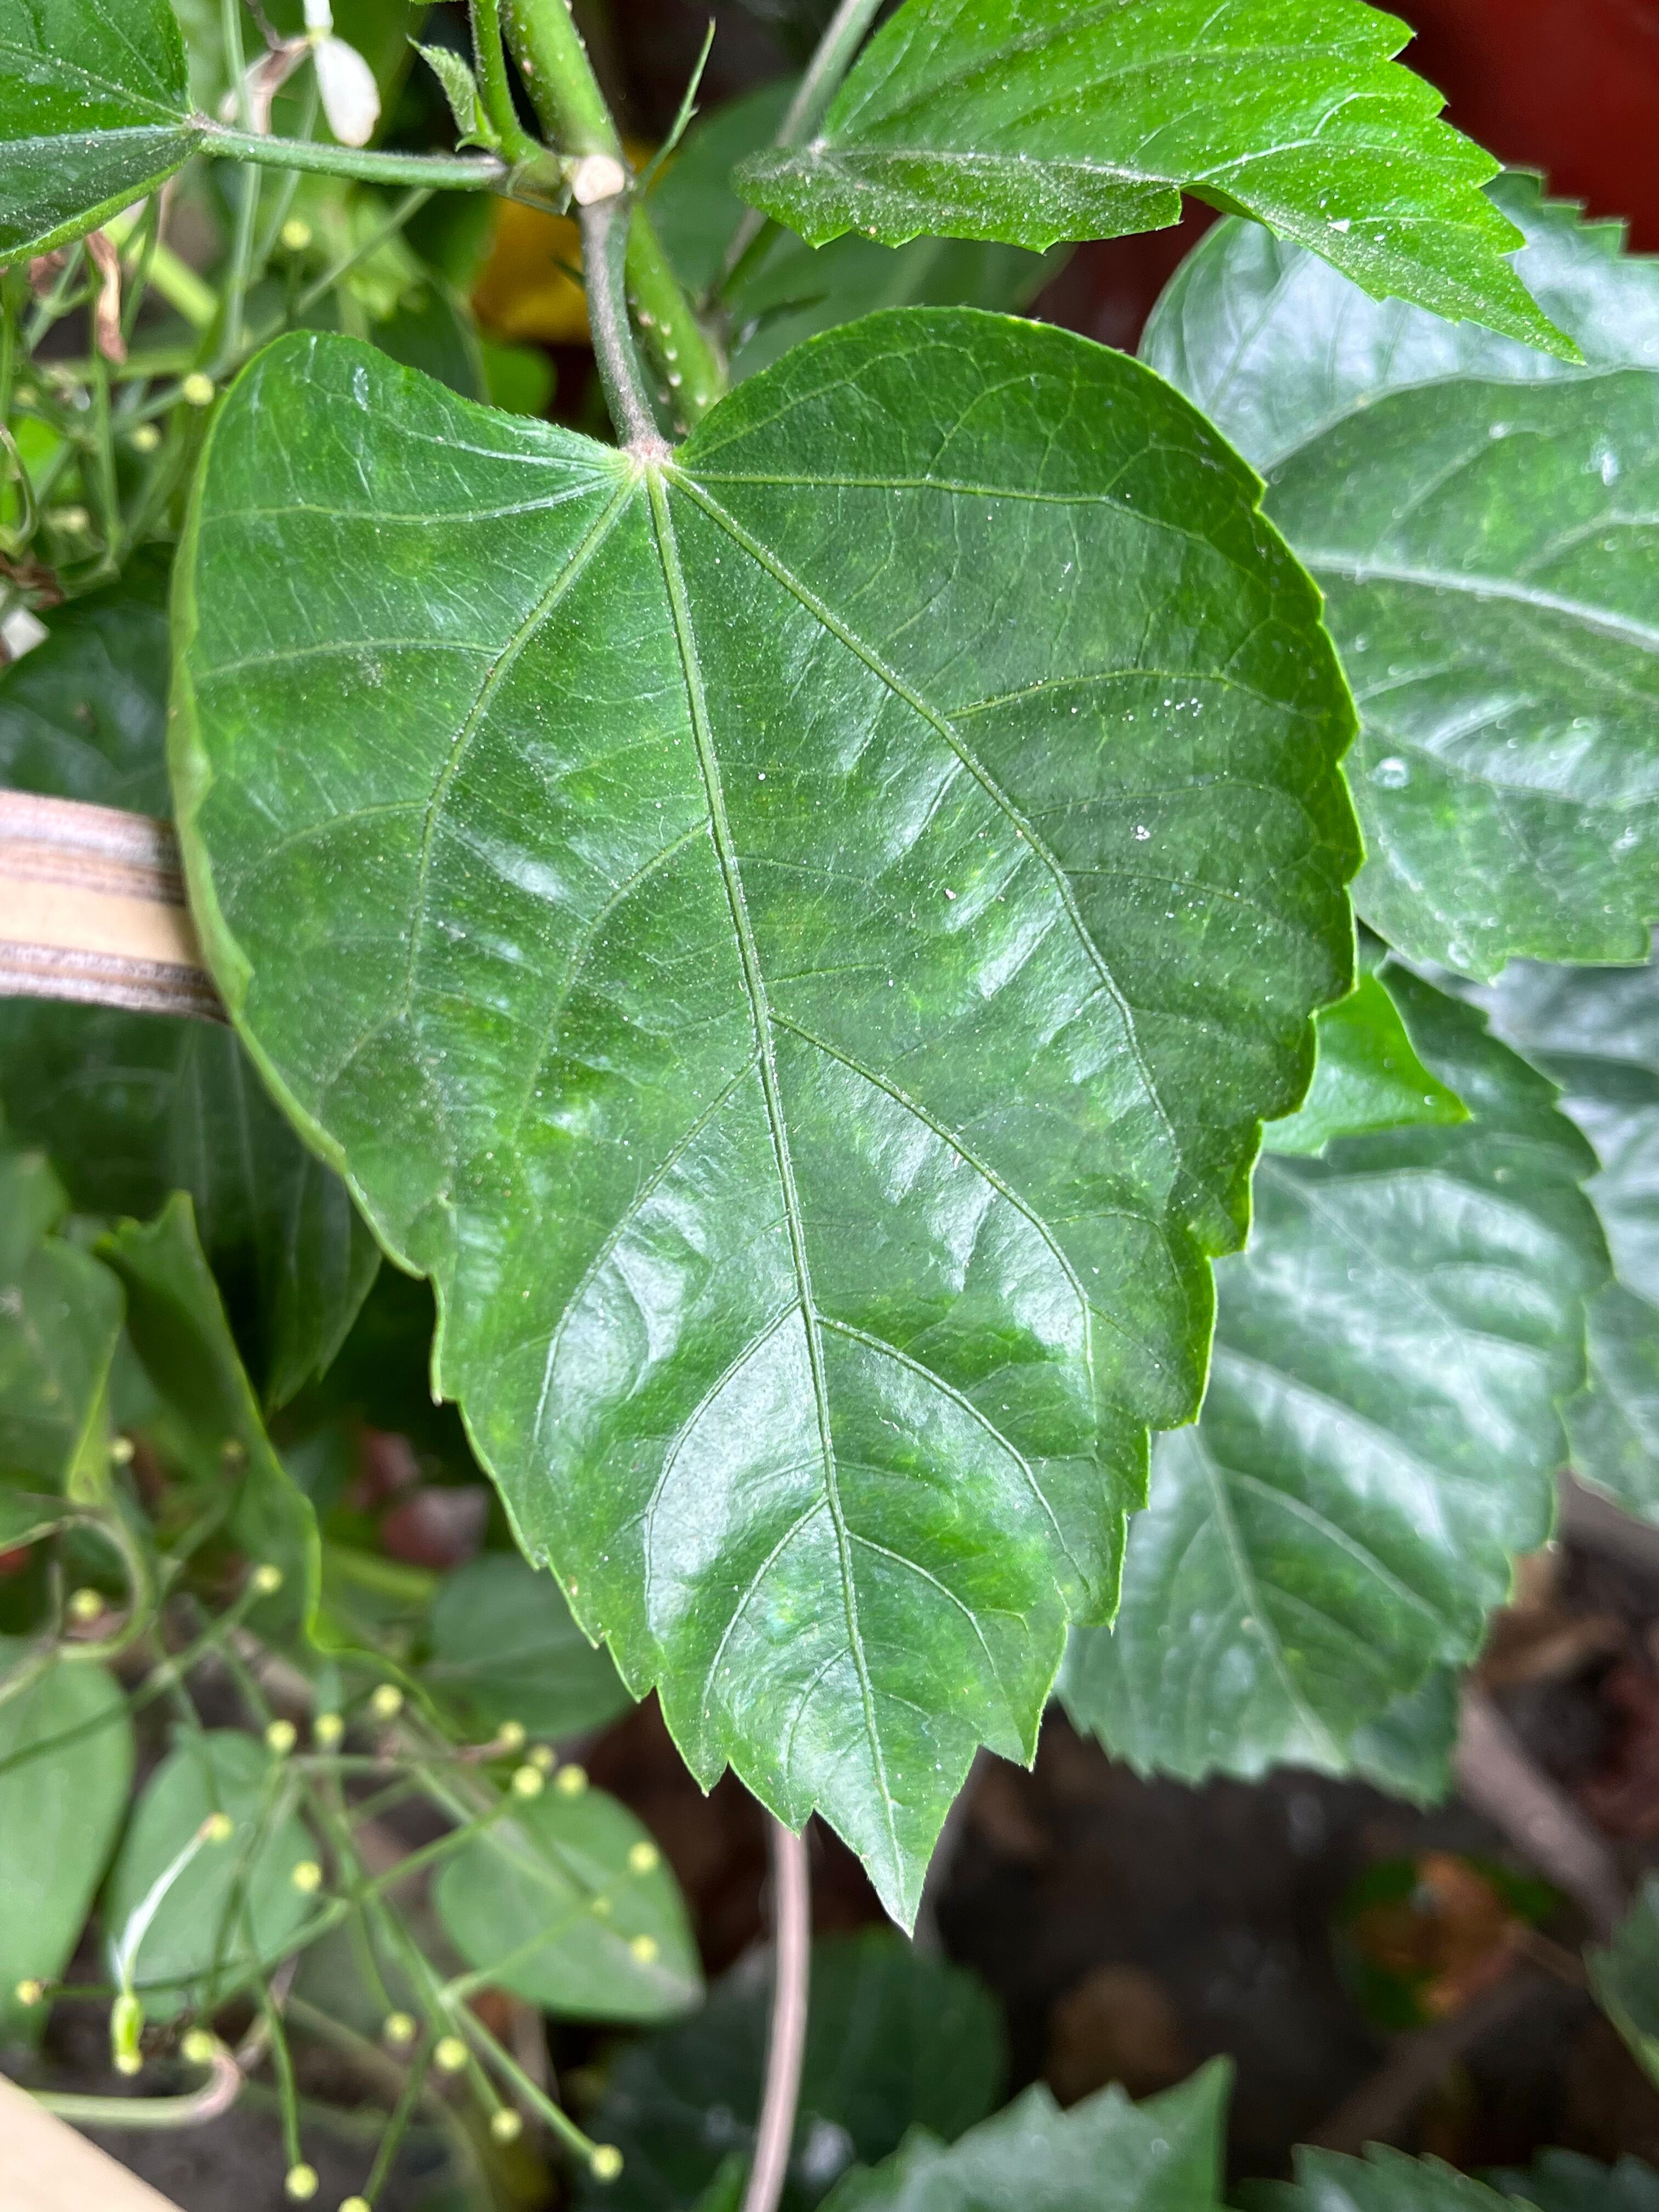
Plant species: hibiscus-rosa-sinensis